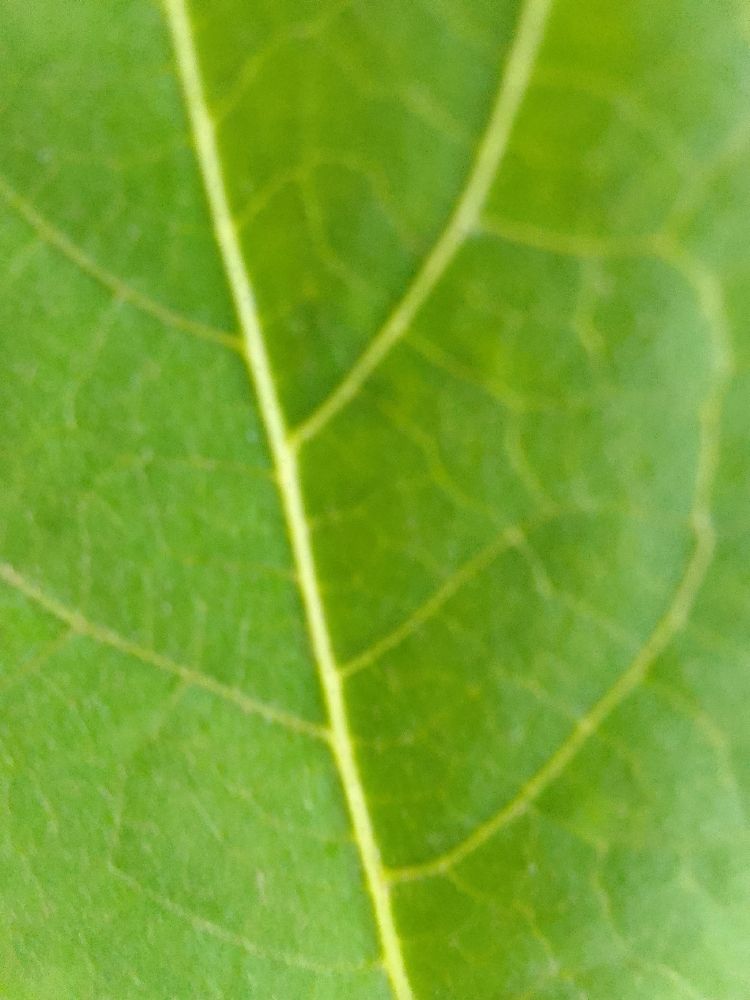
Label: healthy